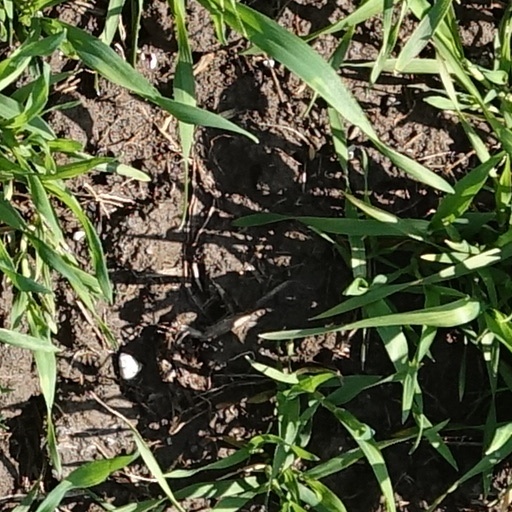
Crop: wheat